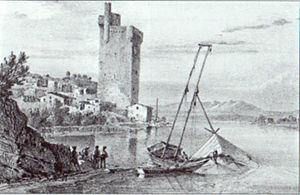
Pêche au carrelet gravure du XVIIe siècle
Villeneuve-lès-Avignon ou Villeneuve-lez-Avignon est une commune française située dans le département du Gard, en région Occitanie. La ville est limitrophe d'Avignon et fait partie du Grand Avignon.